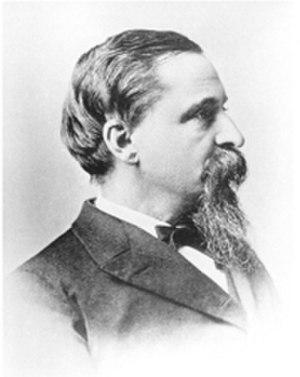
Depuis son admission à l'Union, le 3 mars 1845, l'État de Floride élit deux sénateurs, membres du Sénat fédéral.